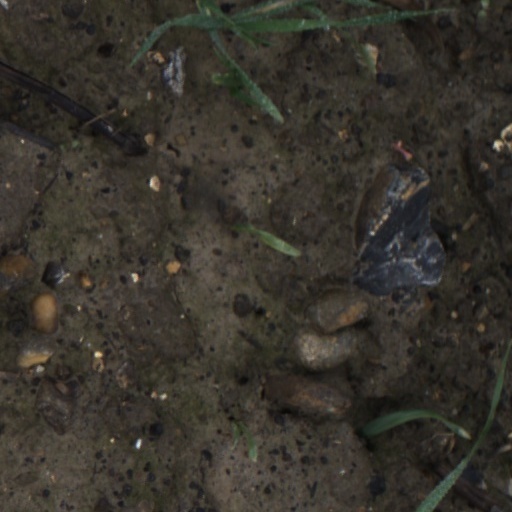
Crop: wheat